Palace of Culture and Science

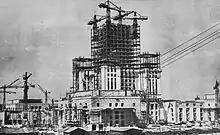
The Palace under construction in 1953

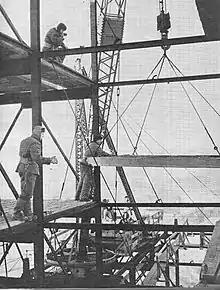
Workers on the building, 1954

The agreement to construct the tower was signed between the governments of the Polish People's Republic and the Soviet Union on 5 April 1952. It was offered as a gift to the people of Poland. Upon its completion in 1955, it was dedicated to Joseph Stalin.